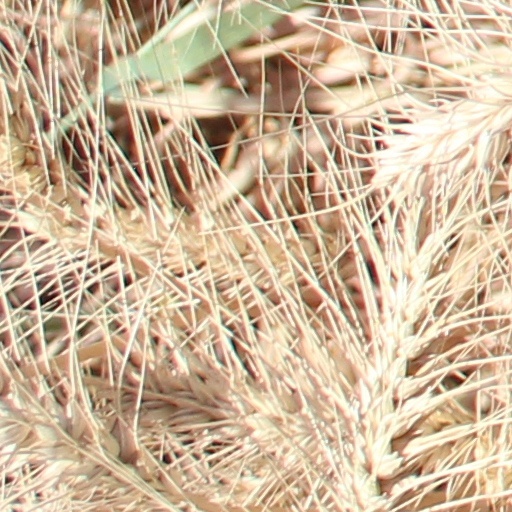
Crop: wheat